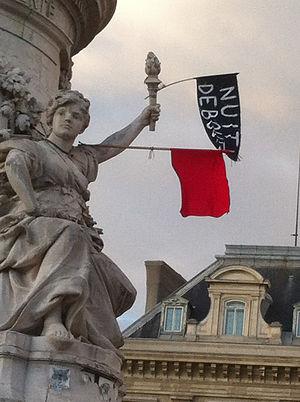
Décoration d'une des statues (Liberté) de la place de la République, à Paris, pour appeler à la Nuit debout, March 31, 2016.
Nuit debout est un ensemble de manifestations sur des places publiques, principalement en France, ayant commencé le 31 mars 2016 à la suite d'une manifestation contre la loi Travail.